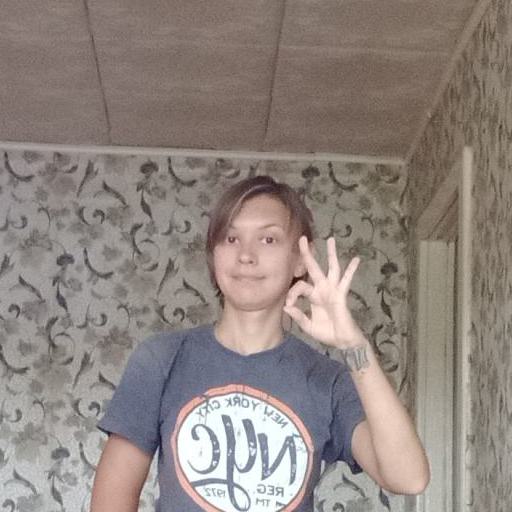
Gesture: ok